Flag of Western Sahara

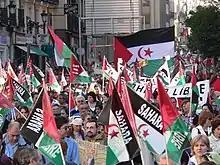
Western Sahara flags at a protest in Madrid, 2006.

The green of the flag represents the Sahrawi people's hope of one day returning to their lands and the white represents peace and the purity of the Sahrawi, while the black represents anguish and grief for the martyrs and the red represents the blood spilled by all the martyrs. The star represents the SADR being an Arab republic, while the crescent represents the Sahrawi Republic being a Muslim country.